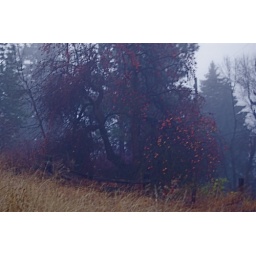
old split rail fence and old trees on the hillside in the fog